St. Adalbert Polish Catholic Church

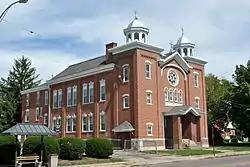

St. Adalbert Polish Catholic Church is a historic church at 1511 Valley Street in Dayton, Ohio.